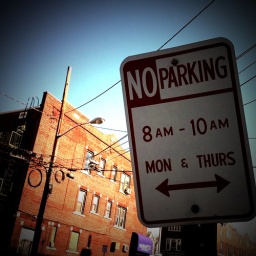
Directional street sign keeps traffic in order and flowing.